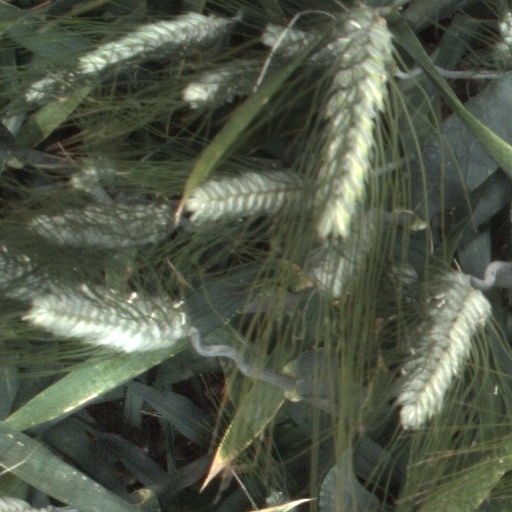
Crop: wheat